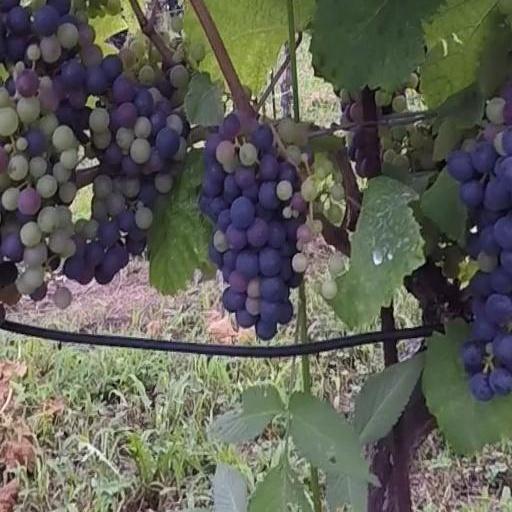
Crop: grape